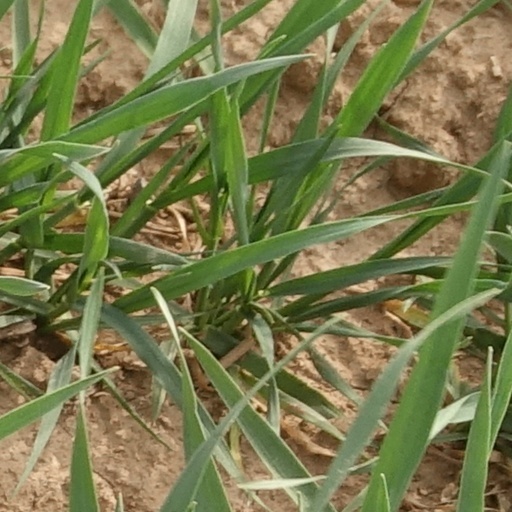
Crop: wheat